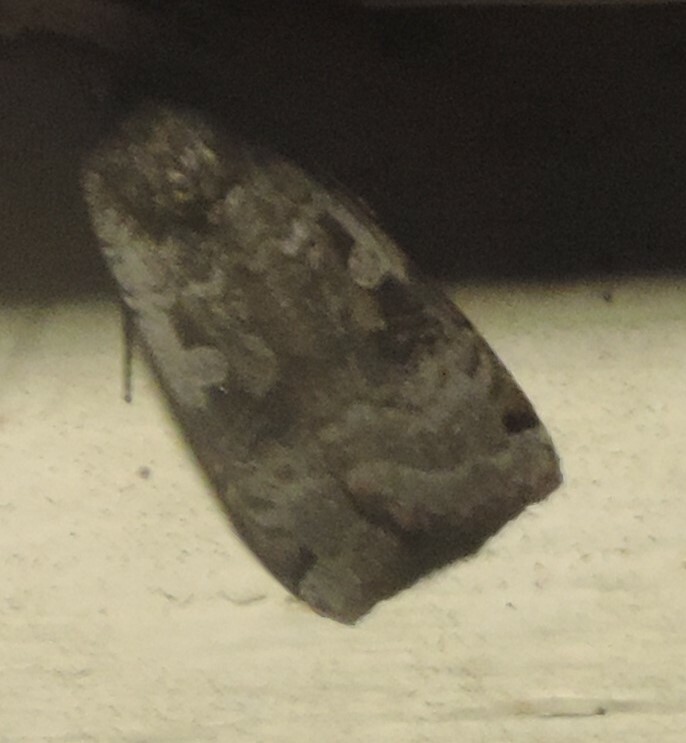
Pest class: cutworms